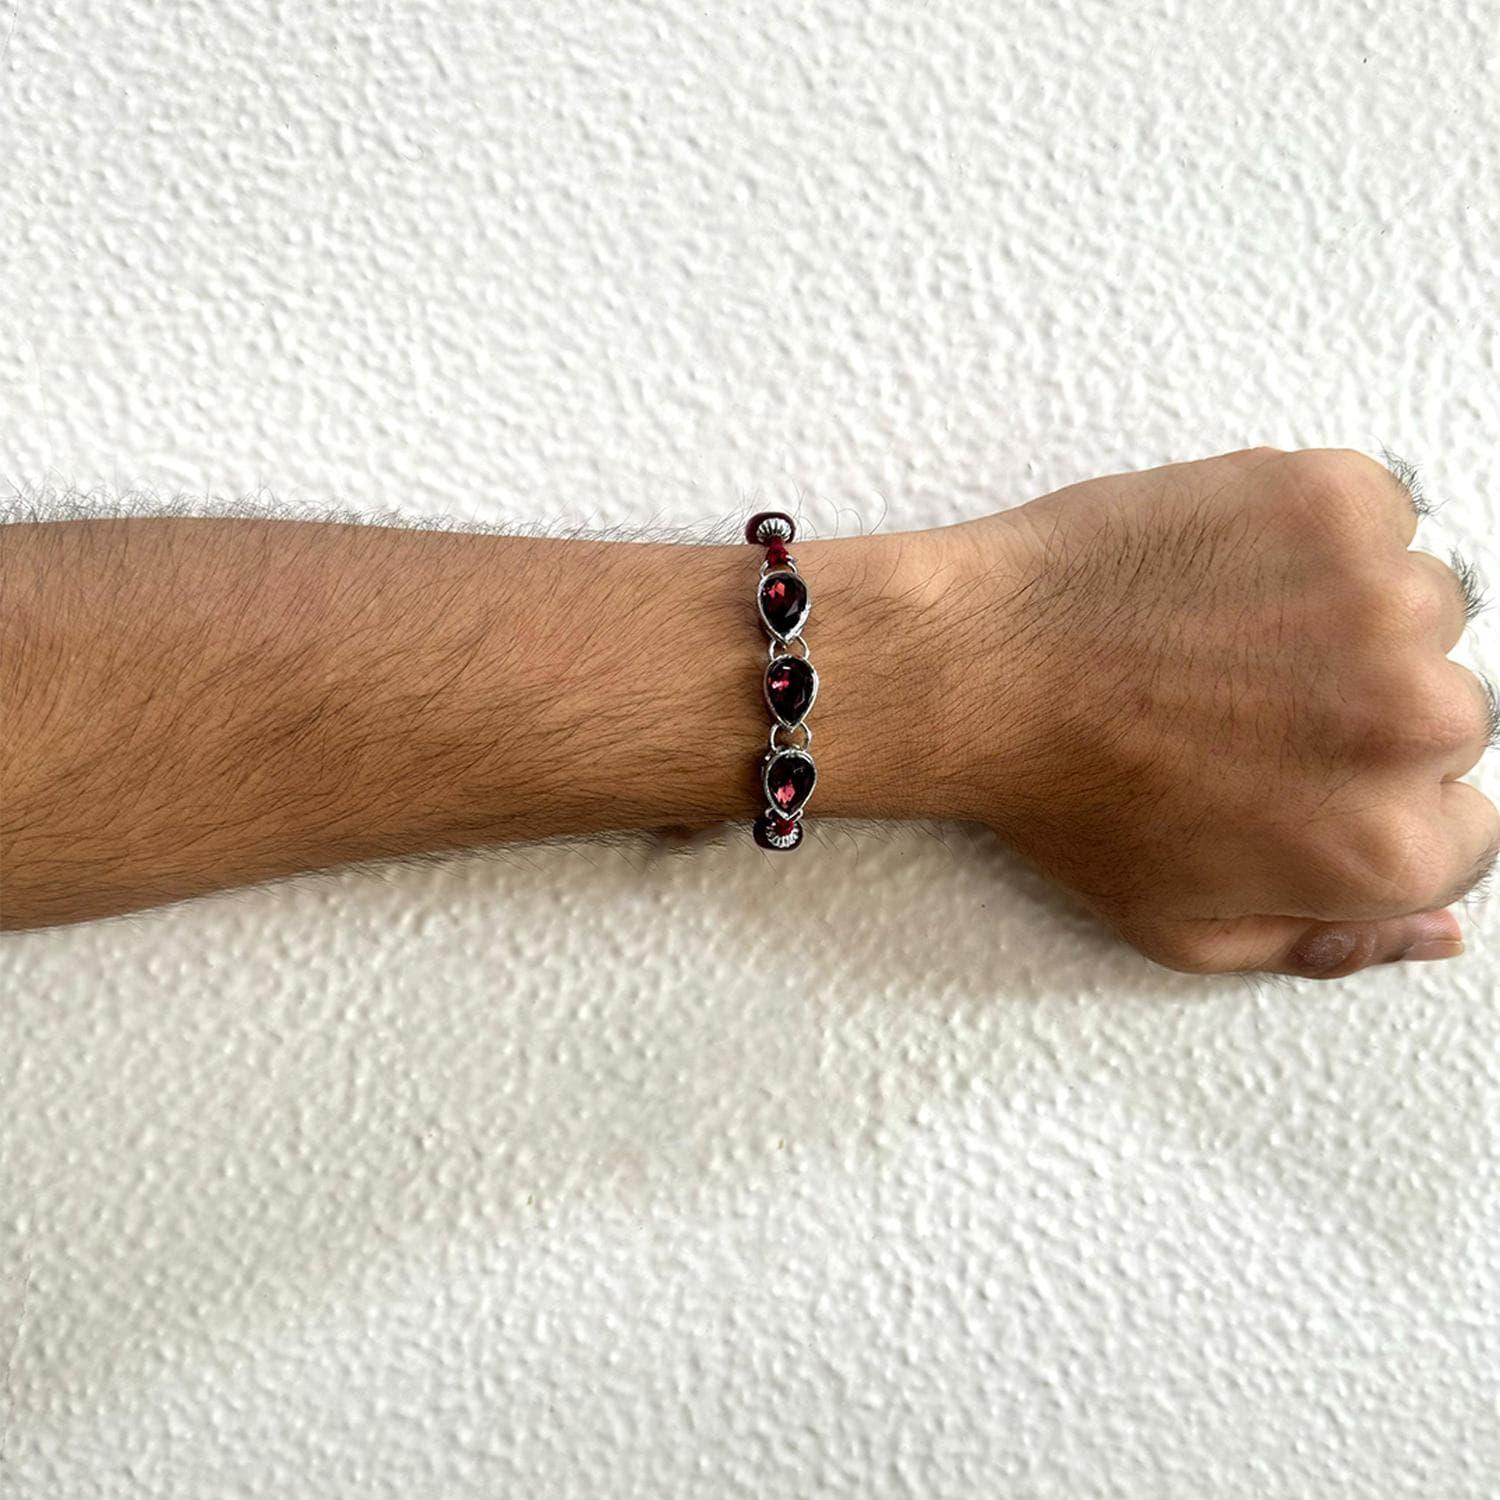
 Mahi Rhodium Plated Maroon Water Drop Shape Crystal Rakhi for Bhaiya, Brother, Bhai, Bro (RA1100782RMar)
Type: Rakhis
Brand: Mahi
Price: Rs. 249
 Celebrate Raksha Bandhan with our exquisitely crafted Rakhi, designed to strengthen the bond between siblings. This traditional Rakhi features intricate beadwork and durable thread, ensuring it stands the test of time. Handmade with care, each Rakhi is a unique and meaningful gift for your brother. Each Rakhi carries heartfelt blessings and good wishes for your brother's well-being and success. Celebrates the bond of love and protection between siblings, a cherished tradition in Indian culture.
Features: The Rakhi is adorned with vibrant colors and attractive embellishments that add a touch of elegance to the celebration.,Content in Box : 1 Rakhi ; Cultural Significance: This beautiful Rakhi will acknowledge your love for Your Brother with the promise that your bond with him will grow stronger as time goes on.,Vibrant Colors: Adding bright and playful colors to the celebration will make it stand out and make it more enjoyable.,Celebrate the bond of love and protection with our exquisite Rakhis. Share the joy of Raksha Bandhan Festival with this beautiful Rakhi, a token of love, protection and blessings.,Adjustable Size and Easy to tie: Designed to fit wrists of all sizes. It is simple and easy to tie the Rakhi securely and effortlessly.
Included: 1 Rakhi